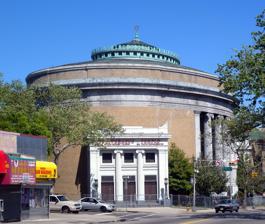
Building: Temple B'Nai Abraham
Country: United States of America
Year built: 1897
For similarly named synagogues, see B'nai Abraham . Temple B'nai Abraham Religion Affiliation Judaism Rite Unaffiliated Ecclesiastical or organisational status Synagogue Leadership Rabbi David Z. Vaisberg Rabbi Max Edwards (Associate) Rabbi Clifford M. Kulwin (Emeritus) Status Active Location Location 300 East Northfield Road, Livingston , Essex County , New Jersey 07039 Country United States Location of the current synagogue in Essex County , New Jersey Geographic coordinates 40°46′15″N 74°18′05″W / 40.770795°N 74.301396°W / 40.770795; -74.301396 Architecture Date established 1854 (as a congregation) Completed 1897 (High Street, Newark) 1924 (Clinton Avenue) 1973 (Livingston) Website tbanj .shulcloud .com Deliverence Evangelistic Center U.S. National Register of Historic Places New Jersey Register of Historic Places The former synagogue, in 2010 Show map of Essex County, New Jersey Show map of New Jersey Show map of the United States Location 621 Clinton Avenue, Newark, New Jersey Coordinates 40°43′23″N 74°12′25″W / 40.72306°N 74.20694°W / 40.72306; -74.20694 Area 0.5 acres (0.20 ha) Built 1924 Architect Nathan Myers Architectural style Classical Revival NRHP reference No. 07000358 Significant dates Added to NRHP April 26, 2007 Designated NJRHP April 1, 2010 Temple B'nai Abraham is an unaffiliated Jewish congregation and synagogue , located at 300 East Northfield Road, in Livingston , Essex County , New Jersey , in the United States. Established in Newark in 1853 as an Orthodox (and later, Conservative ) congregation, for most of the 20th century Temple B'nai Abraham has been independent of the organized synagogue movements, describing itself as a traditional progressive congregation. Its historic 1924 building at 621 Clinton Avenue was used as a synagogue until 1973, and subsequently used as a Pentecostal church and, since 2023, as a charter school . The former synagogue building was listed on the National Register of Historic Places in 2007 and was added to the New Jersey Register of Historic Places in 2010. History Temple B'nai Abraham was founded as a result of a 1853 split from Newark's first congregation, the Orthodox B'nai Jeshurun. Named in honor of Abraham Newman, most of its initial members were from Poznań , in Poland . The congregation moved often in its early years, from 25 Academy Street (1857–1866), Union Hall, 200 Market Street (1867–1869), 65 Bank Street (1870–1883), 177 Halsey Street (1884–1889), 226 Washington Street (1890–1897), and to 487 High Street (1897–1923). The congregation engaged Nathan Myers, a Newark architect, to design its 1924 building on Clifton Avenue, completed in the Classical Revival style. Myers later designed the iconic Hersch Tower in Elizabeth, New Jersey . In addition to the sanctuary , the Clifton Avenue complex had a large number of classrooms, a gymnasium, an auditorium, and a swimming pool. In 1973, the congregation moved to Livingston and sold the Clifton Avenue building to the Deliverance Evangelistic Center, a Pentecostal church. The former synagogue building was added to the National Register of Historic Places on April 26, 2007. With the building in need of repairs, the struggling Deliverence Evangelistic Center sold the building to the People's Preparatory Charter School for $2.5 million in January 2023. Rabbinical leadership Dr. Joachim Prinz , the rabbi from 1939 to 1976, modernized the ritual and introduced his own prayer book . Prinz, who had escaped Nazi Germany in 1937, was a vocal civil rights leader in the United States, known globally for his moving rhetoric. Prinz arranged for Martin Luther King Jr. to address the congregation in the Clinton Avenue building on January 17, 1963. Prinz was succeeded by Rabbi Barry Friedman who introduced further innovations in the services and wrote and edited the prayer book, Siddur Or Chadash . In 1999, Rabbi Clifford Kulwin became the synagogue's fourth religious leader in 98 years. Rabbi David Z. Vaisberg was appointed senior rabbi in 2019. See also Judaism portal New Jersey portal History of the Jews in New Jersey National Register of Historic Places listings in Essex County, New Jersey References